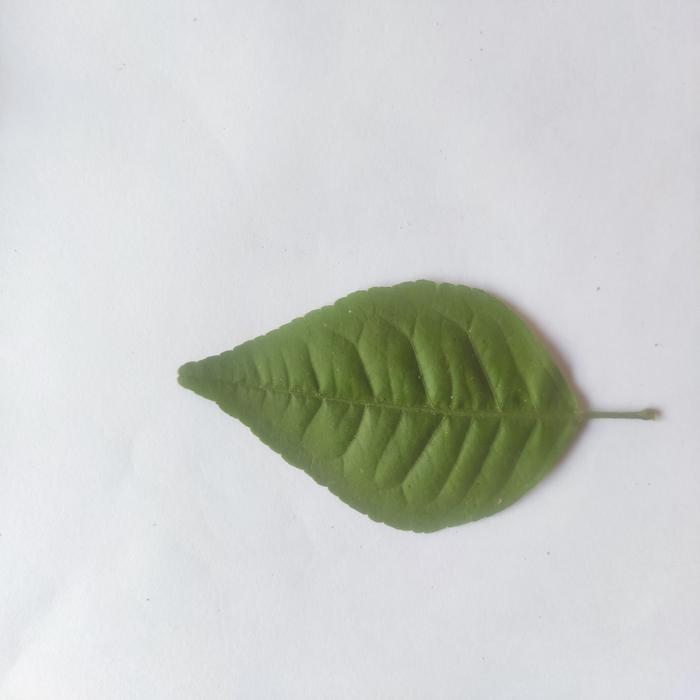
Crop: Aegle Marmelos
Leaf condition: Healthy_Leaf